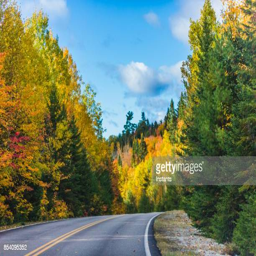
a view of the road .